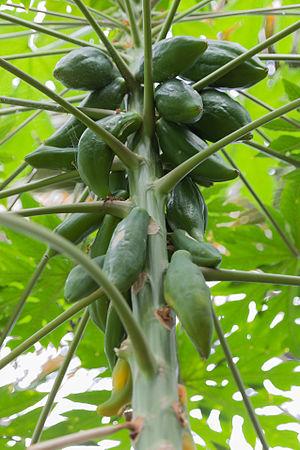
Carica papaya (Papayer)
Le papayer est un arbre fruitier à feuillage persistant des régions tropicales humides et sous-humides cultivé pour son fruit, la papaye. Il est originaire du Sud du Mexique.